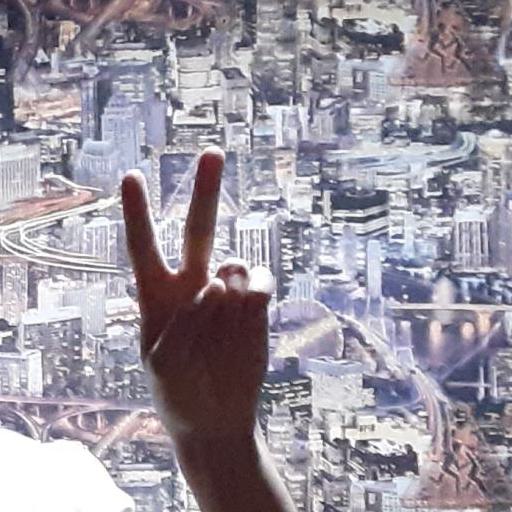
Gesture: peace